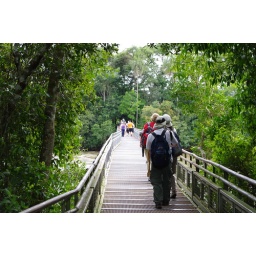
and the guy in yellow is finally walking. enough bridge photography for the day. But we have some saudis.